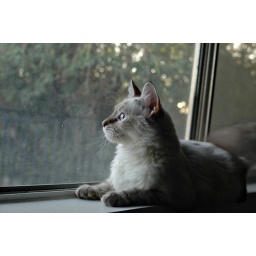
Piper watching the birds in the tree outside my bedroom window.